Water cluster

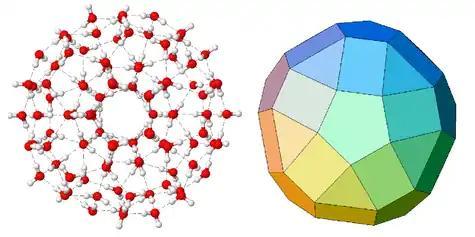
Hypothetical (HO) icosahedral water cluster and the underlying structure.

In chemistry, a water cluster is a discrete hydrogen bonded assembly or cluster of molecules of water. Many such clusters have been predicted by theoretical models (in silico), and some have been detected experimentally in various contexts such as ice, bulk liquid water, in the gas phase, in dilute mixtures with non-polar solvents, and as water of hydration in crystal lattices. The simplest example is the water dimer (HO).